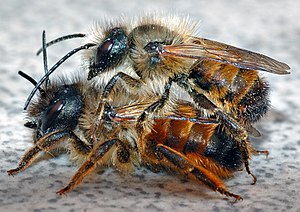
Bier (Apiformes)
To murbier under parring
To murbier under parring
Bier er en gruppe af årevingede insekter, der lever af blomsterstøv og nektar. De har stor betydning som bestøvere. Sammen med gravehvepsene udgør bierne overfamilien Apoidea. Der er beskrevet omkring 20.000 biarter. Der er 288 forskellige arter af bier i Danmark. Heraf er 29 arter af humlebier, hvoraf 21 er redebyggende og lever i kolonier med en dronning og arbejderbier, ligesom honningbien. Andre humlebier snylter på de redebyggende arter. Det ældste fossil af en bi med pollen menes at være 100 millioner år.